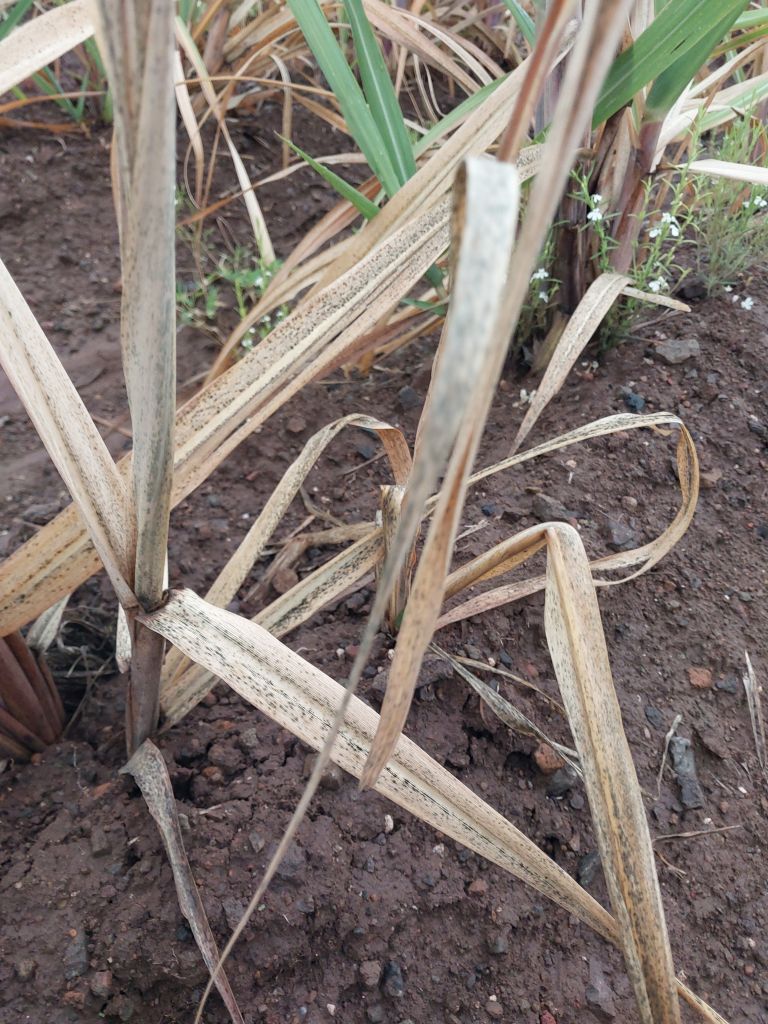
Label: Sett Rot